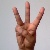
The image shows a hand gesture representing the letter 'W' in Indian Sign Language.